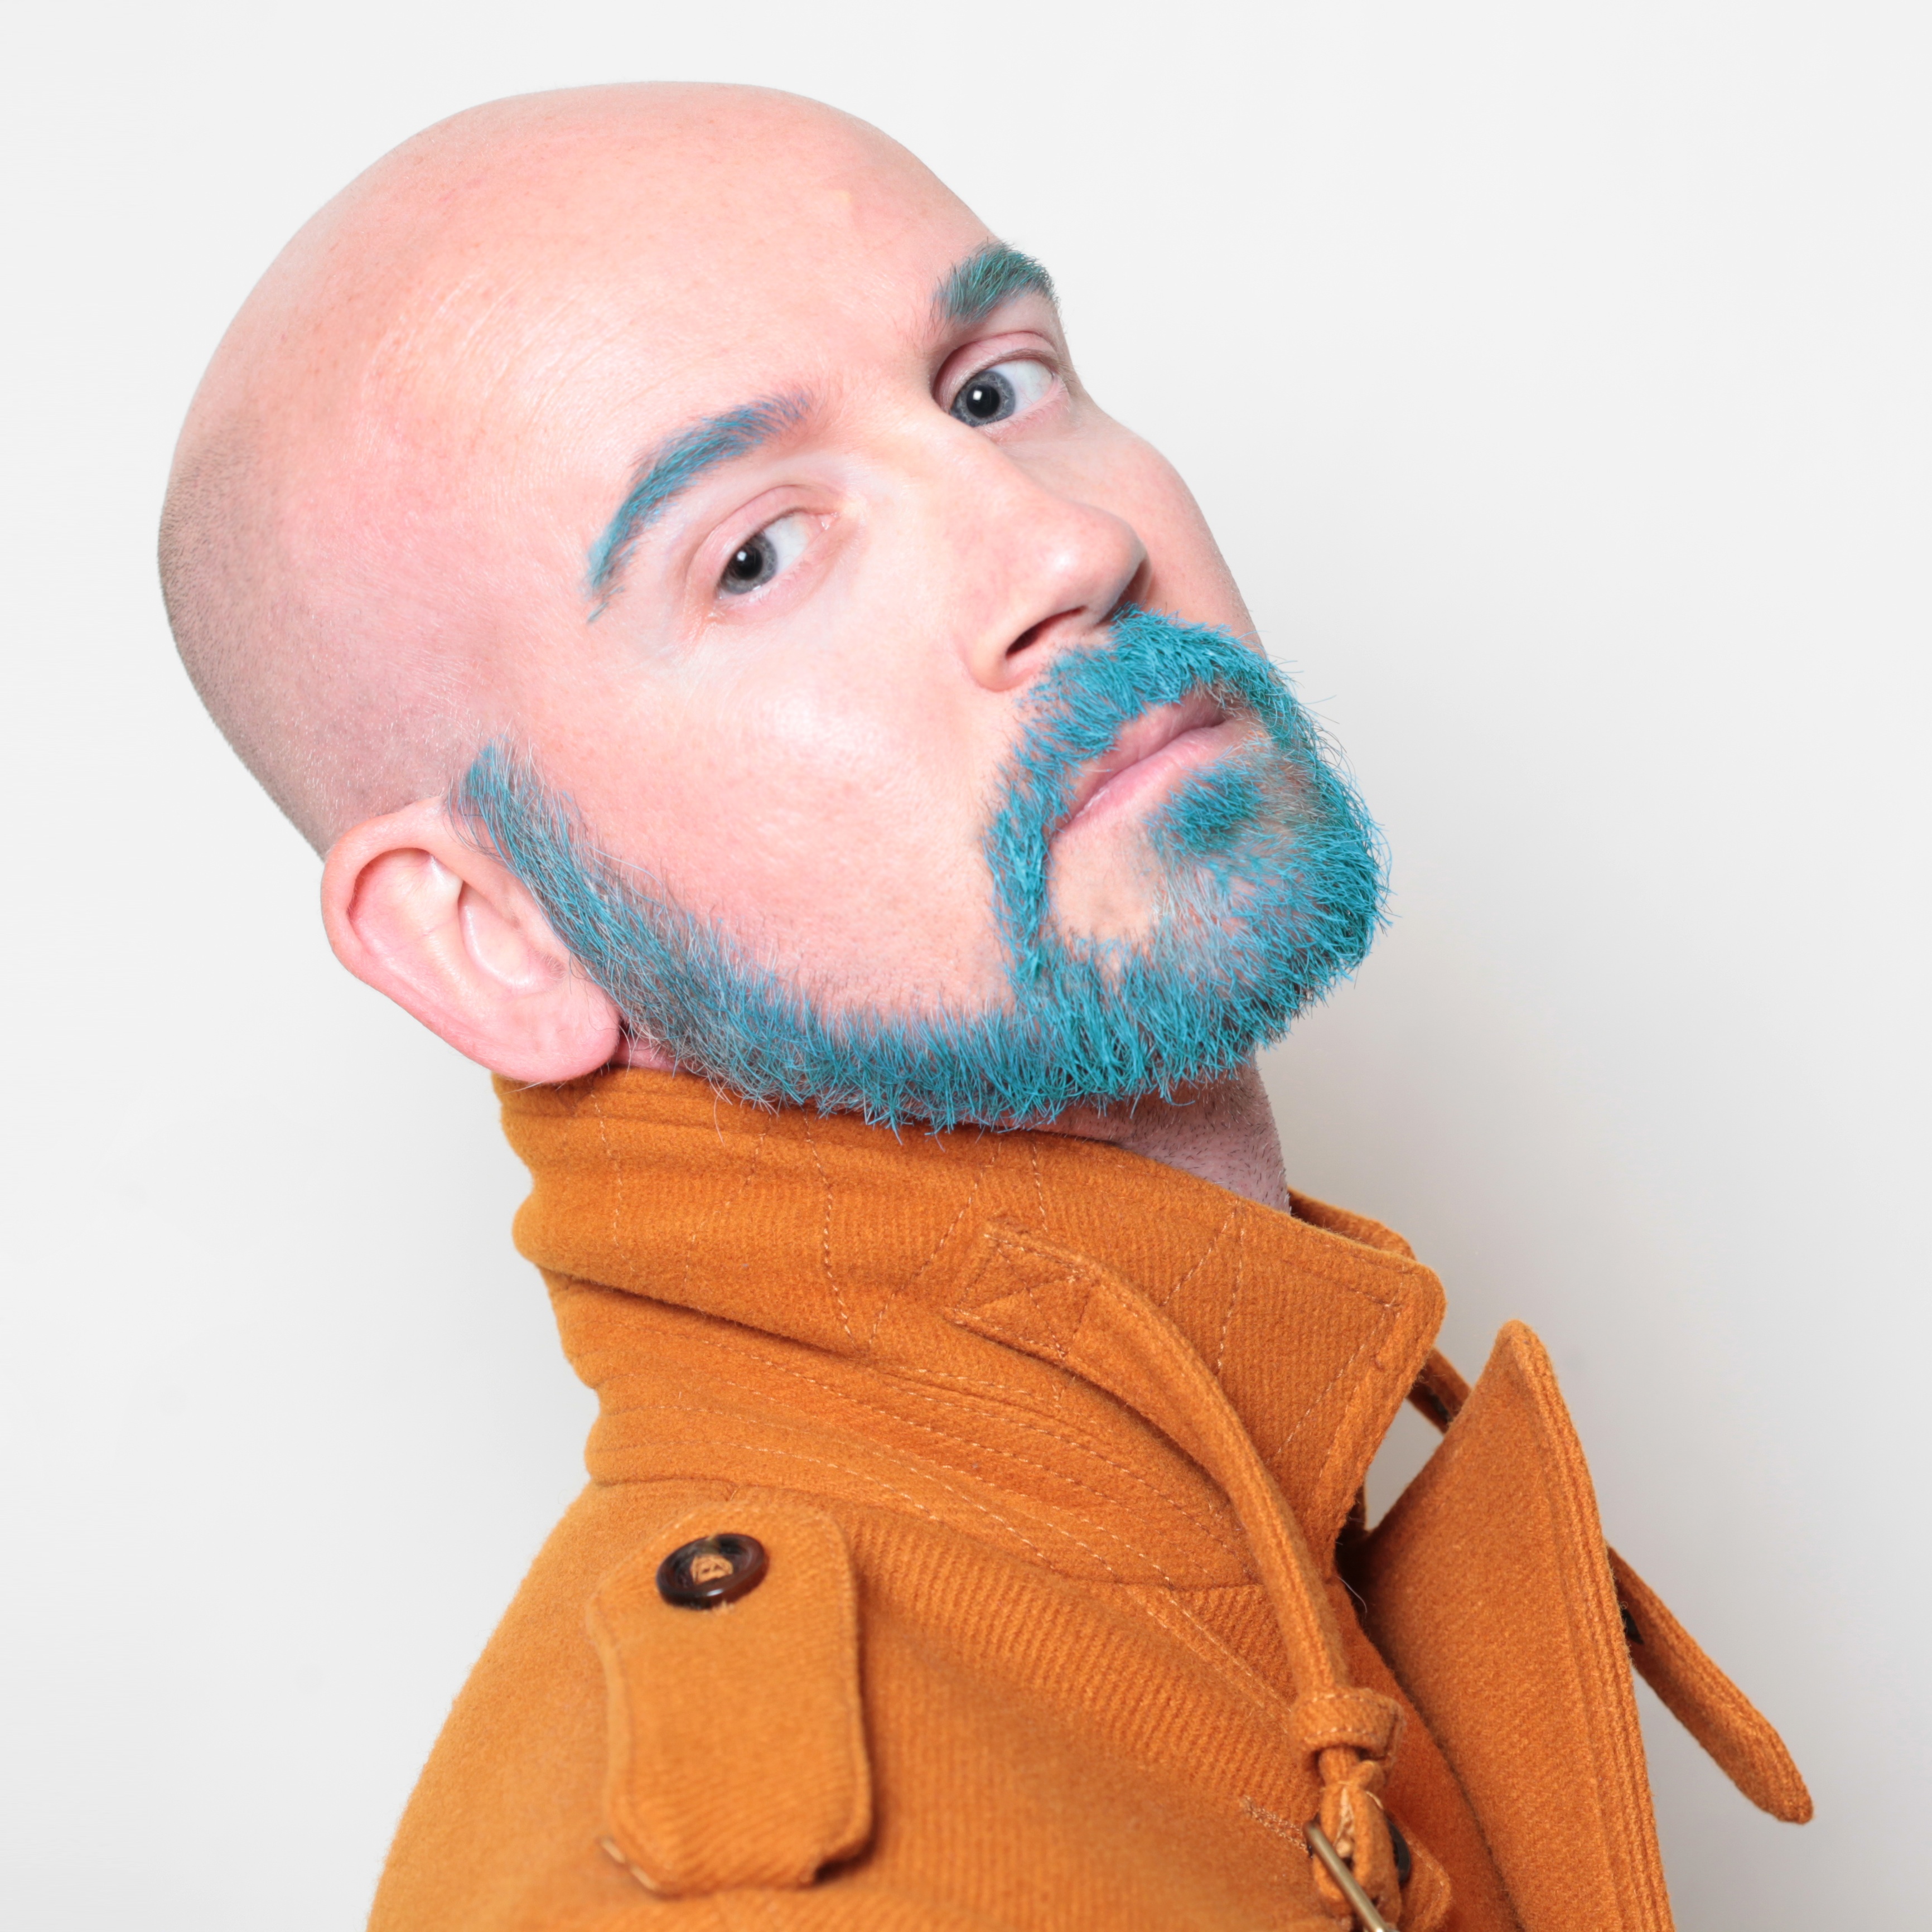
hand, hair, finger, ear, toy, hairstyle, beard, mouth, face, nose, neck, cap, head, moustache, organ, facial hair